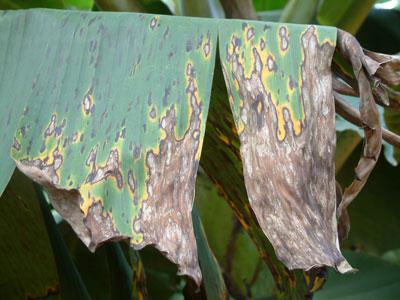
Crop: unknown
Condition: banana_banana_black_streak